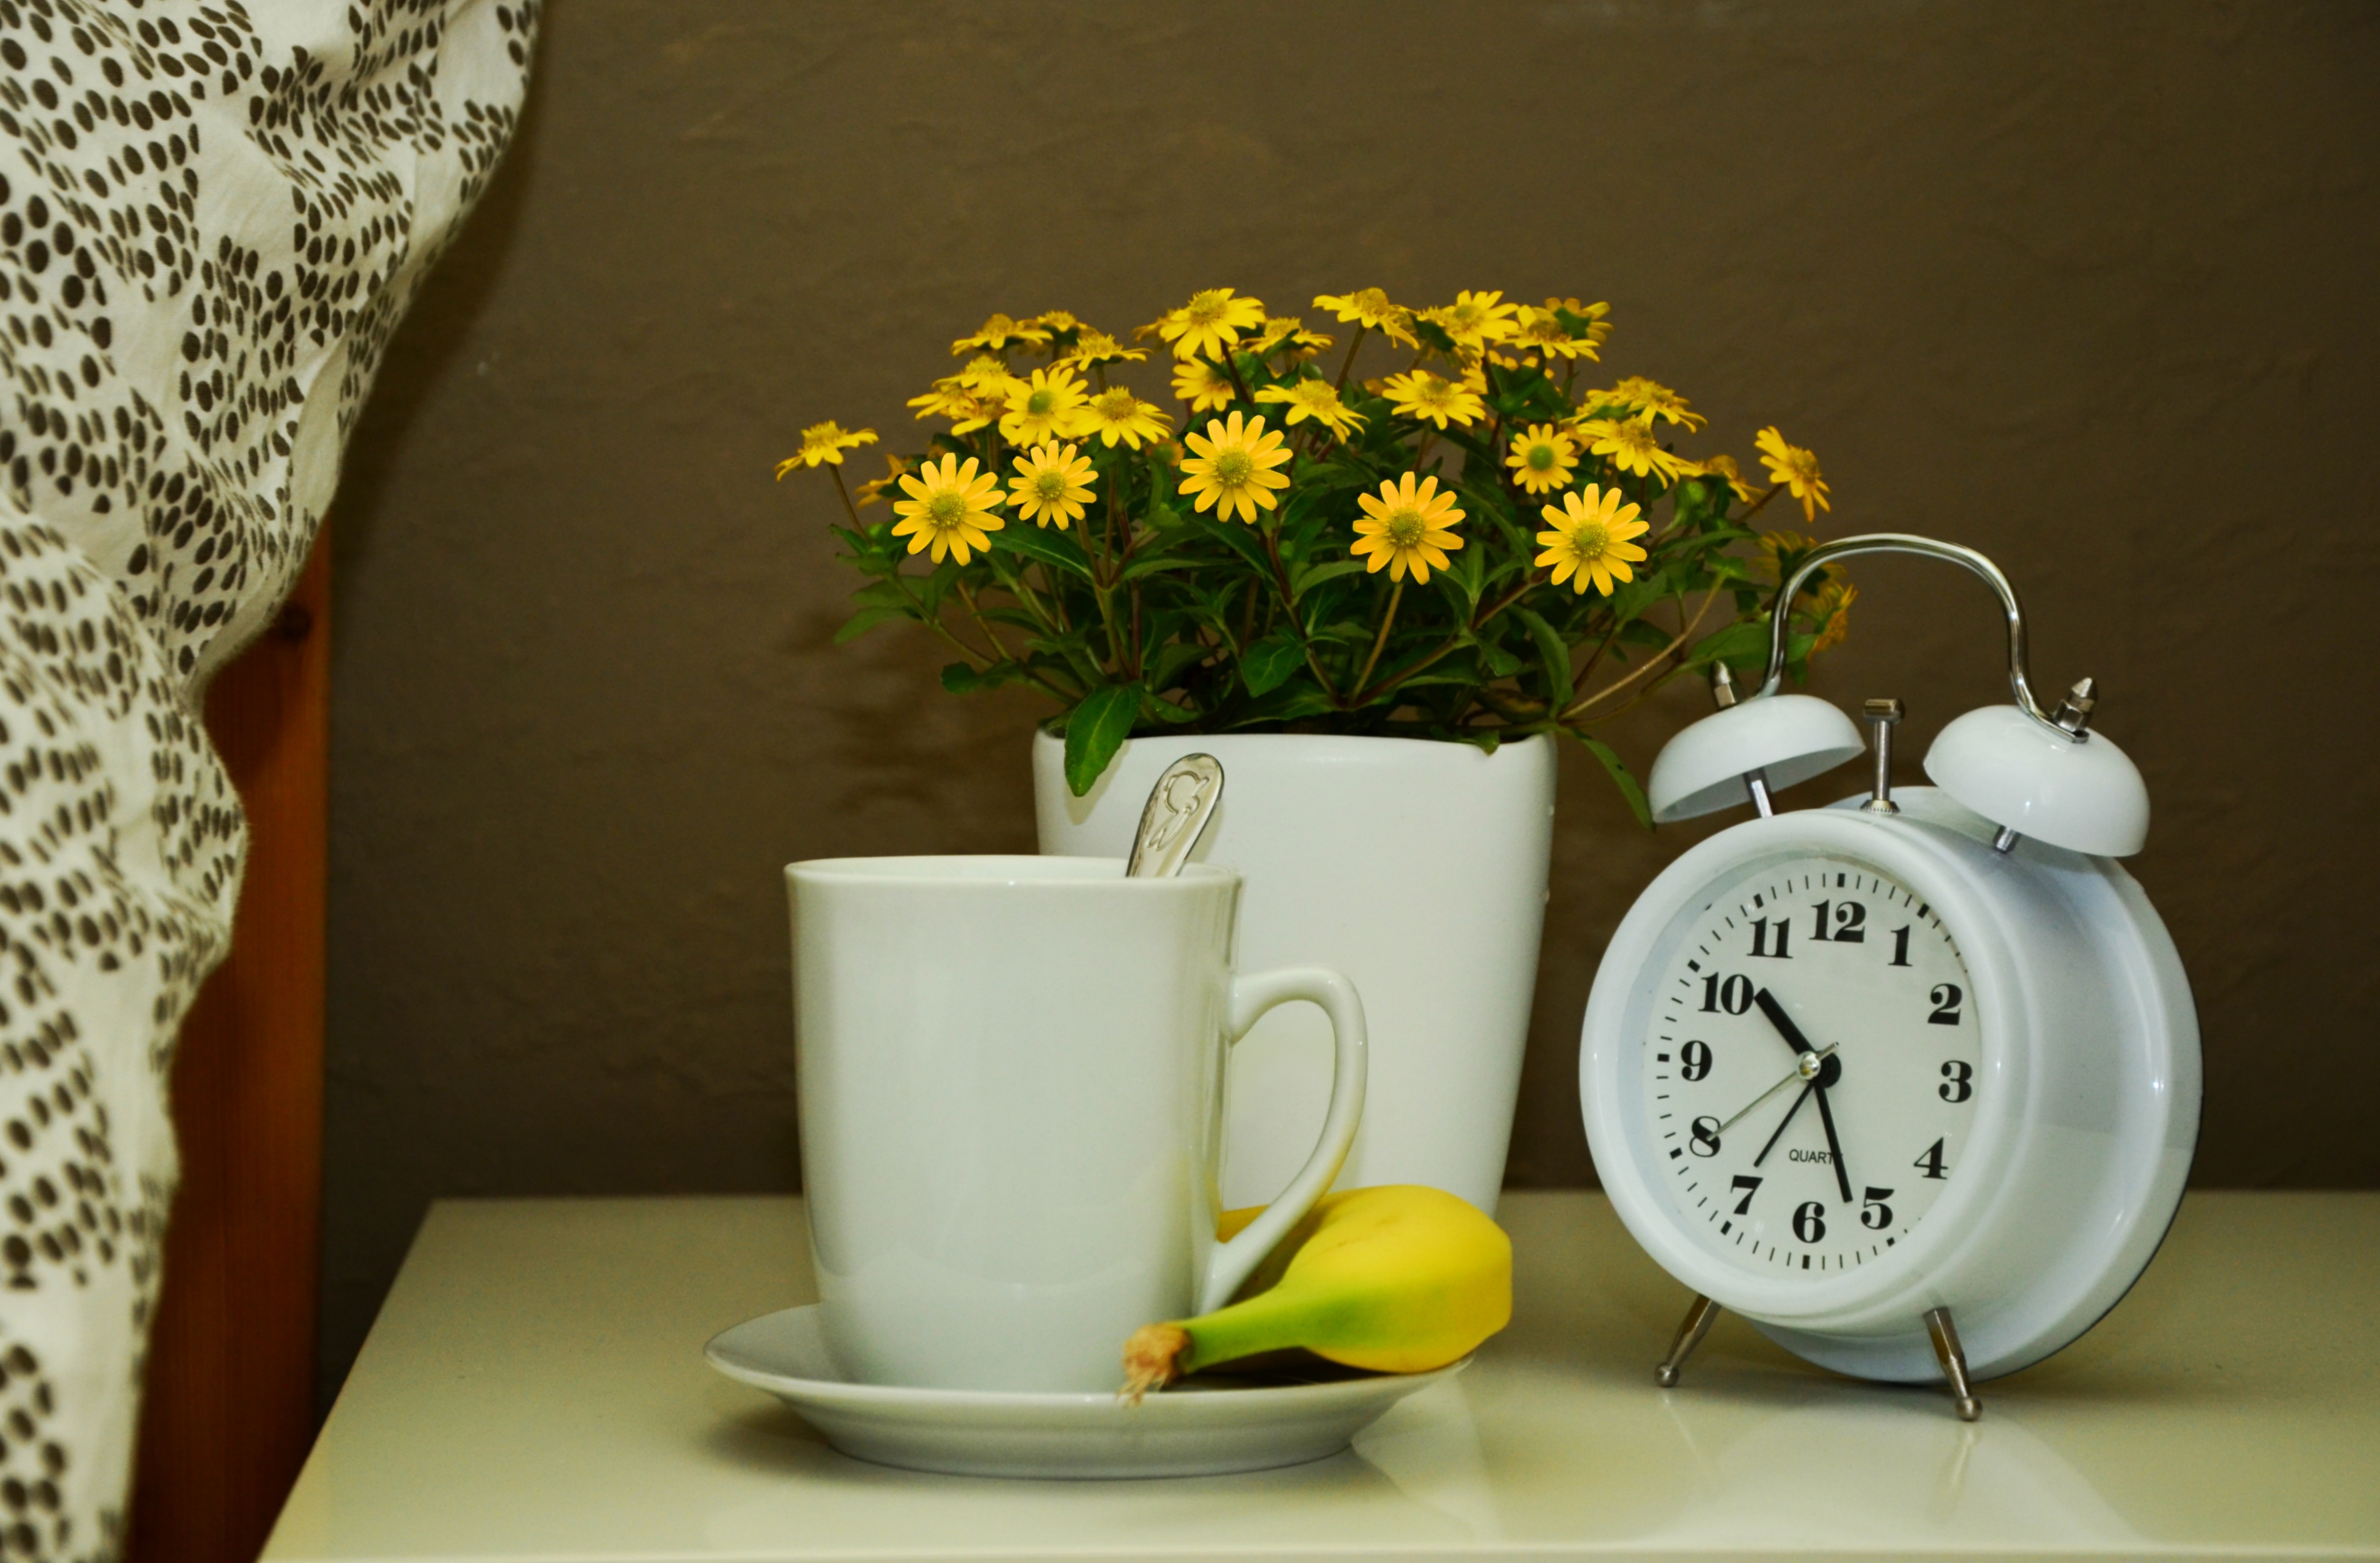
flower, alarm clock, cup, ceramic, rest, yellow, lighting, still life, flowers, art, bed, porcelain, ill, recovery, disease, get well soon